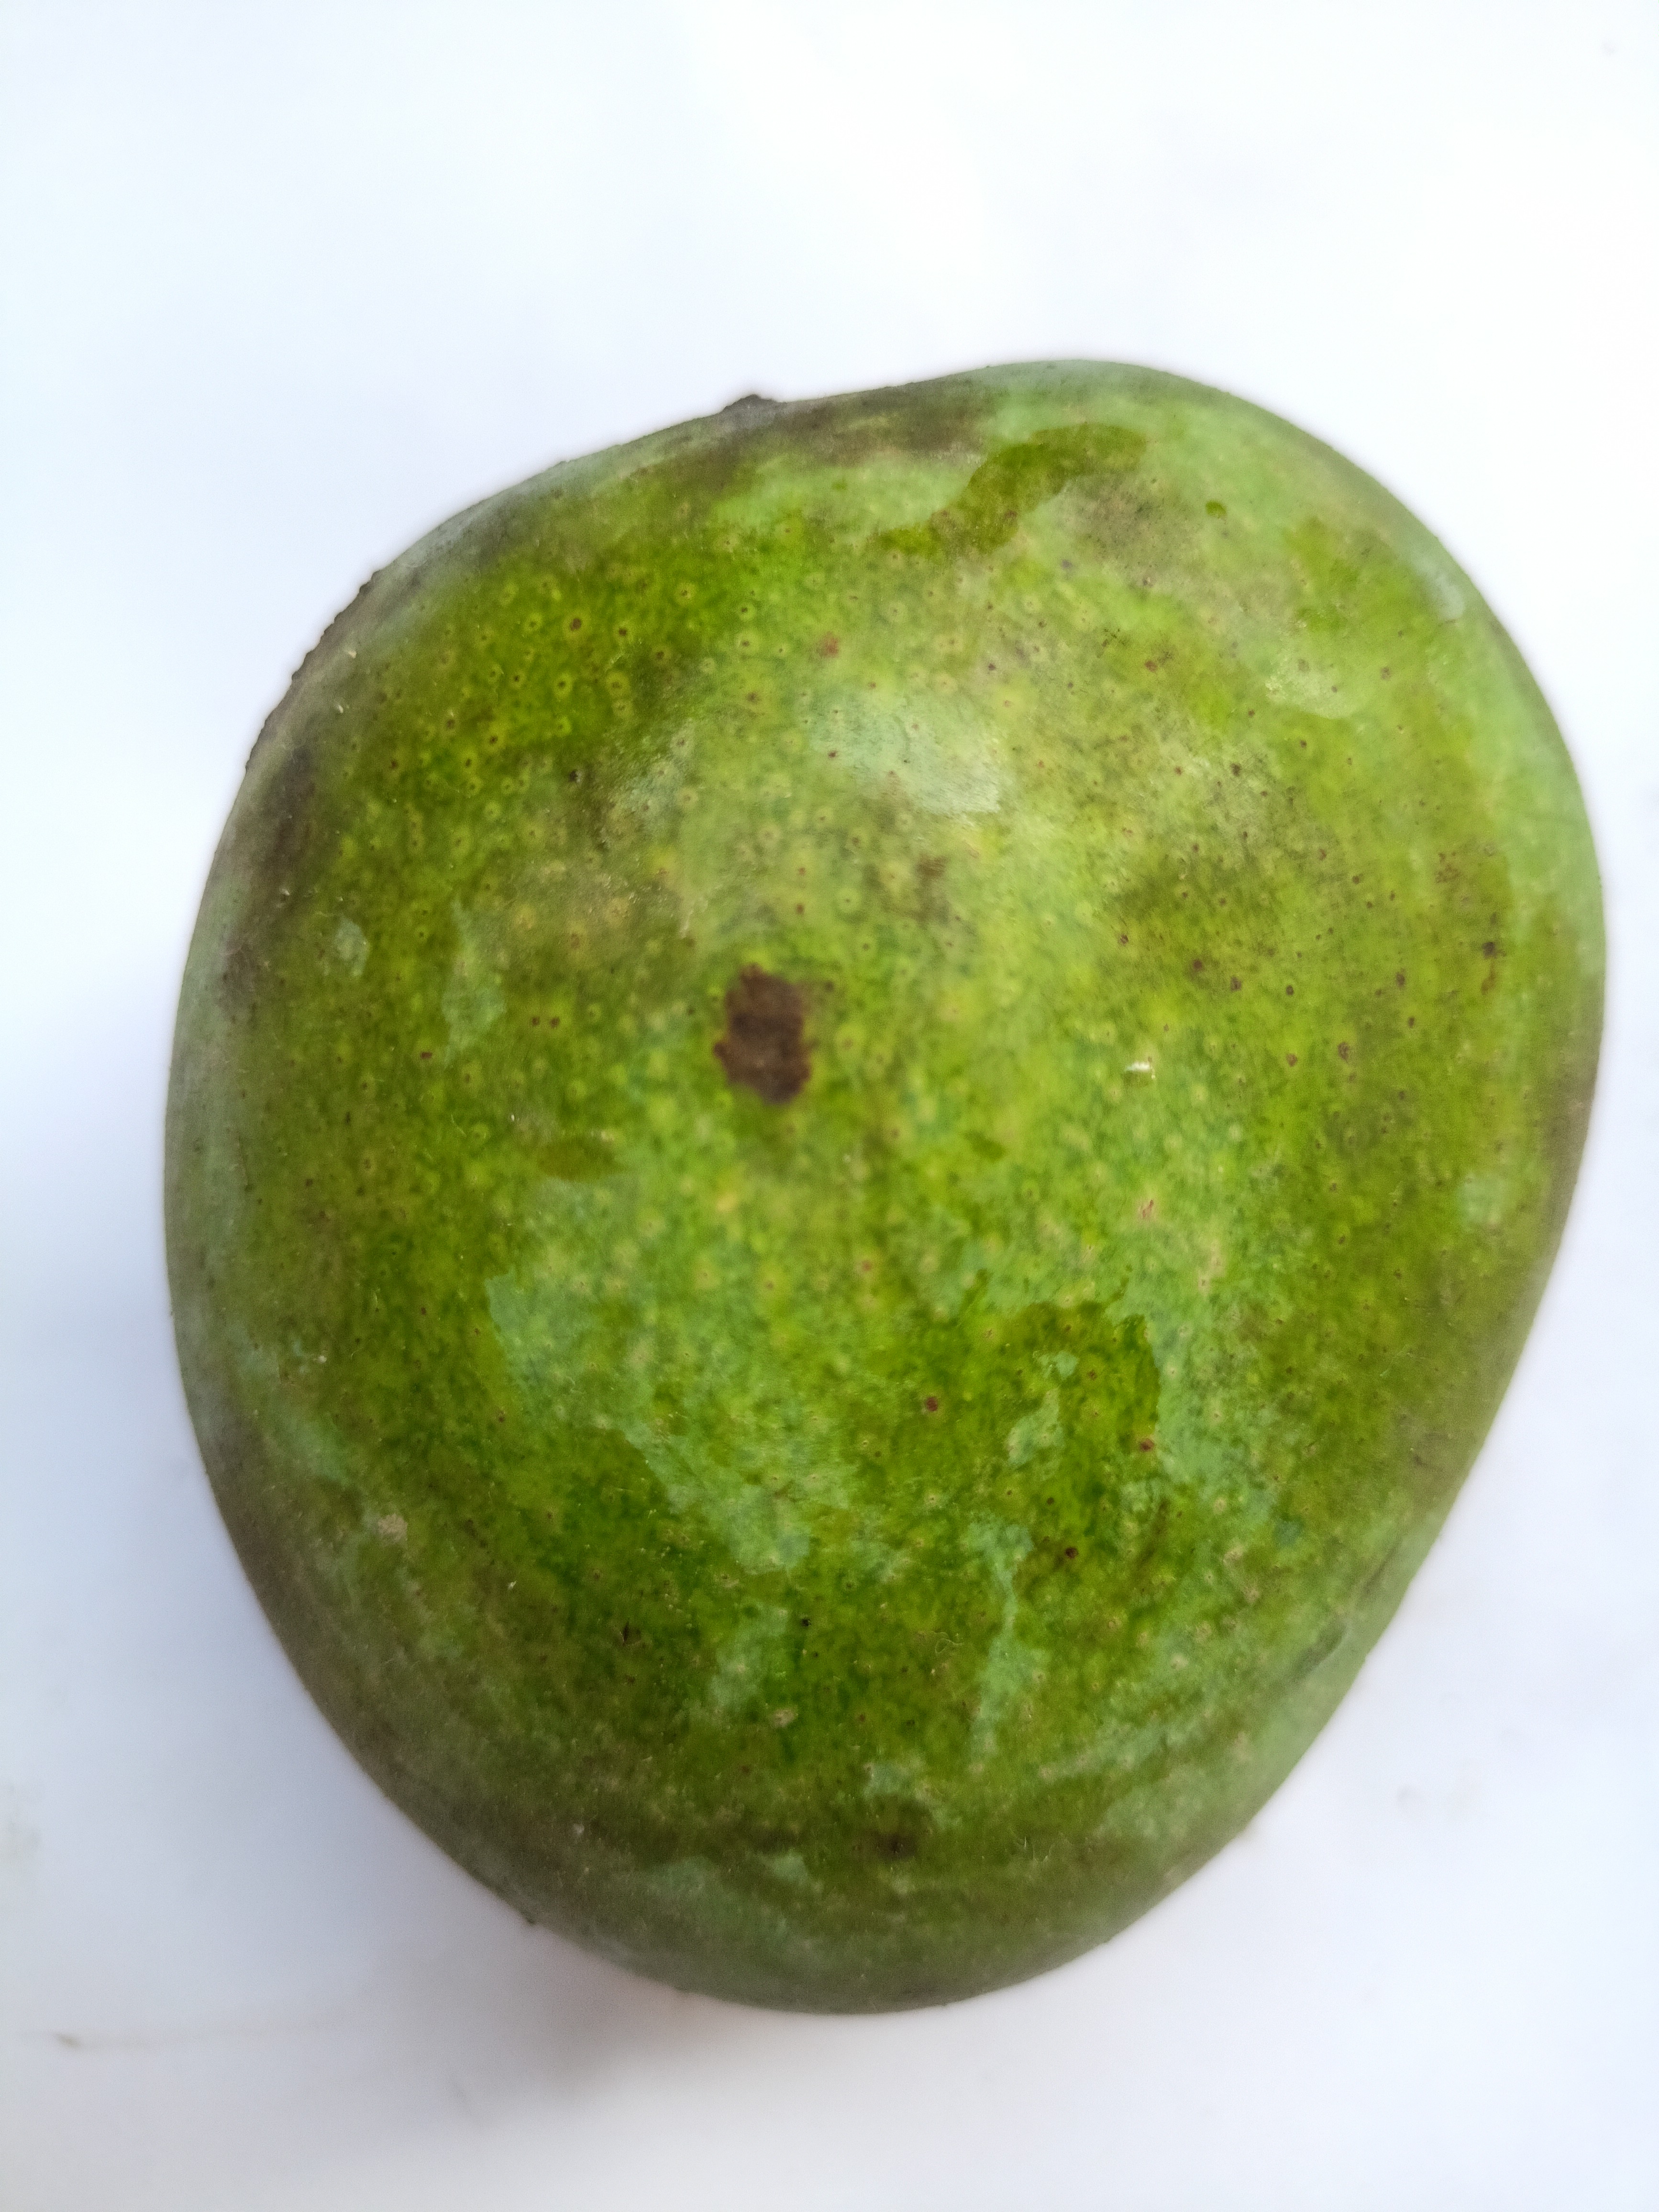
Mango variety: Khrishapat